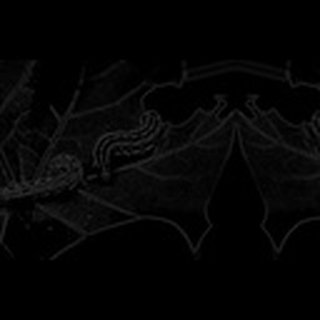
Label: cotton_army_worm